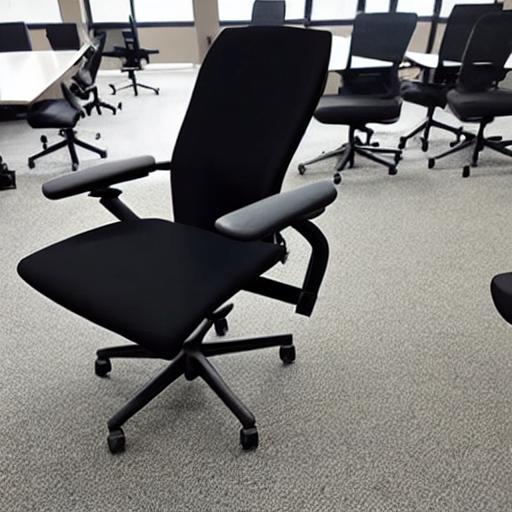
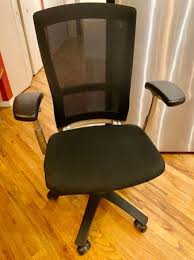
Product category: items_chair
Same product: no